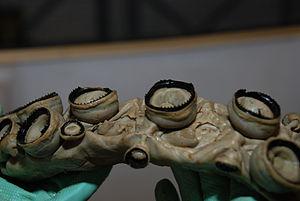
Le calmar géant est une espèce de céphalopodes décapodes, seul représentant de son genre et de sa famille.